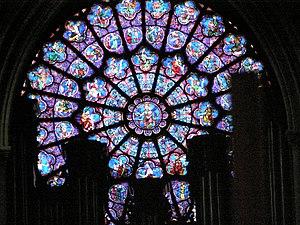
Rosace ouest de la cathédrale Notre-Dame de Paris Polski: Zachodnia rozeta w katedrze Notre-Dame w Paryżu
La cathédrale Notre-Dame de Paris, communément appelée Notre-Dame, est l'un des monuments les plus emblématiques de Paris et de la France. Elle est située sur l'île de la Cité et est un lieu de culte catholique, siège de l'archidiocèse de Paris, dédiée à la Vierge Marie.